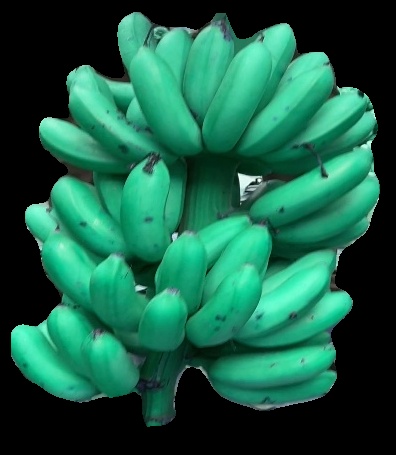
Variety: rasbale
Grade: grade1